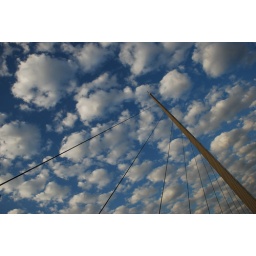
the clouds in the sky with the bridge.